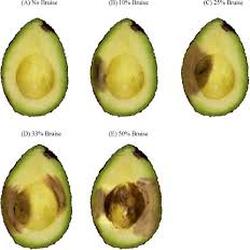
Label: Avocado